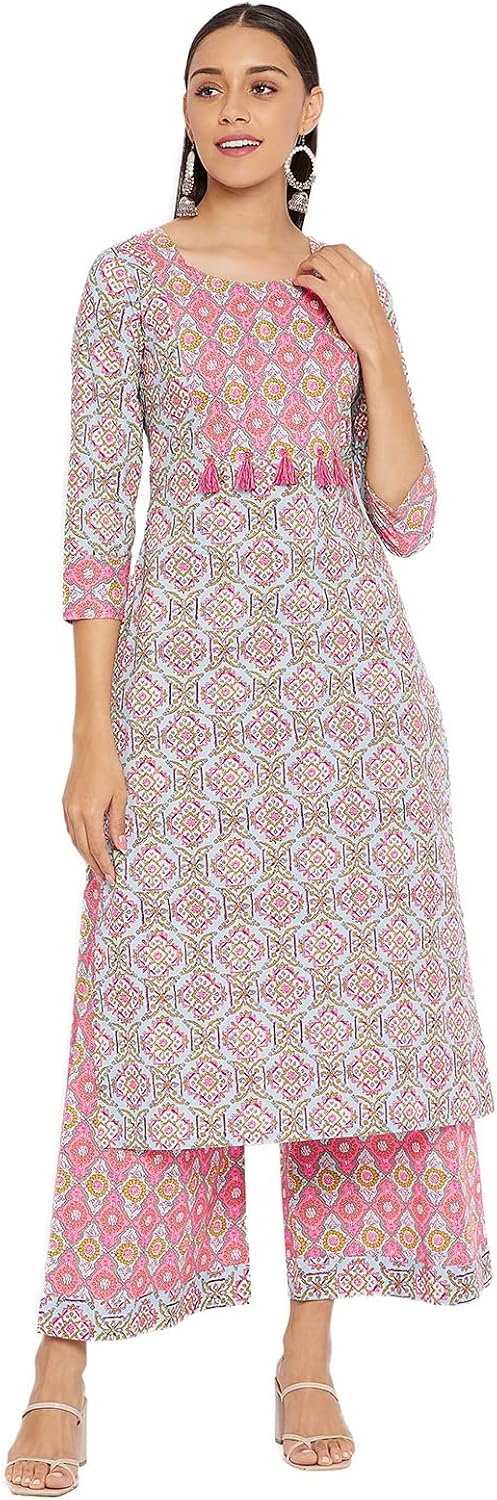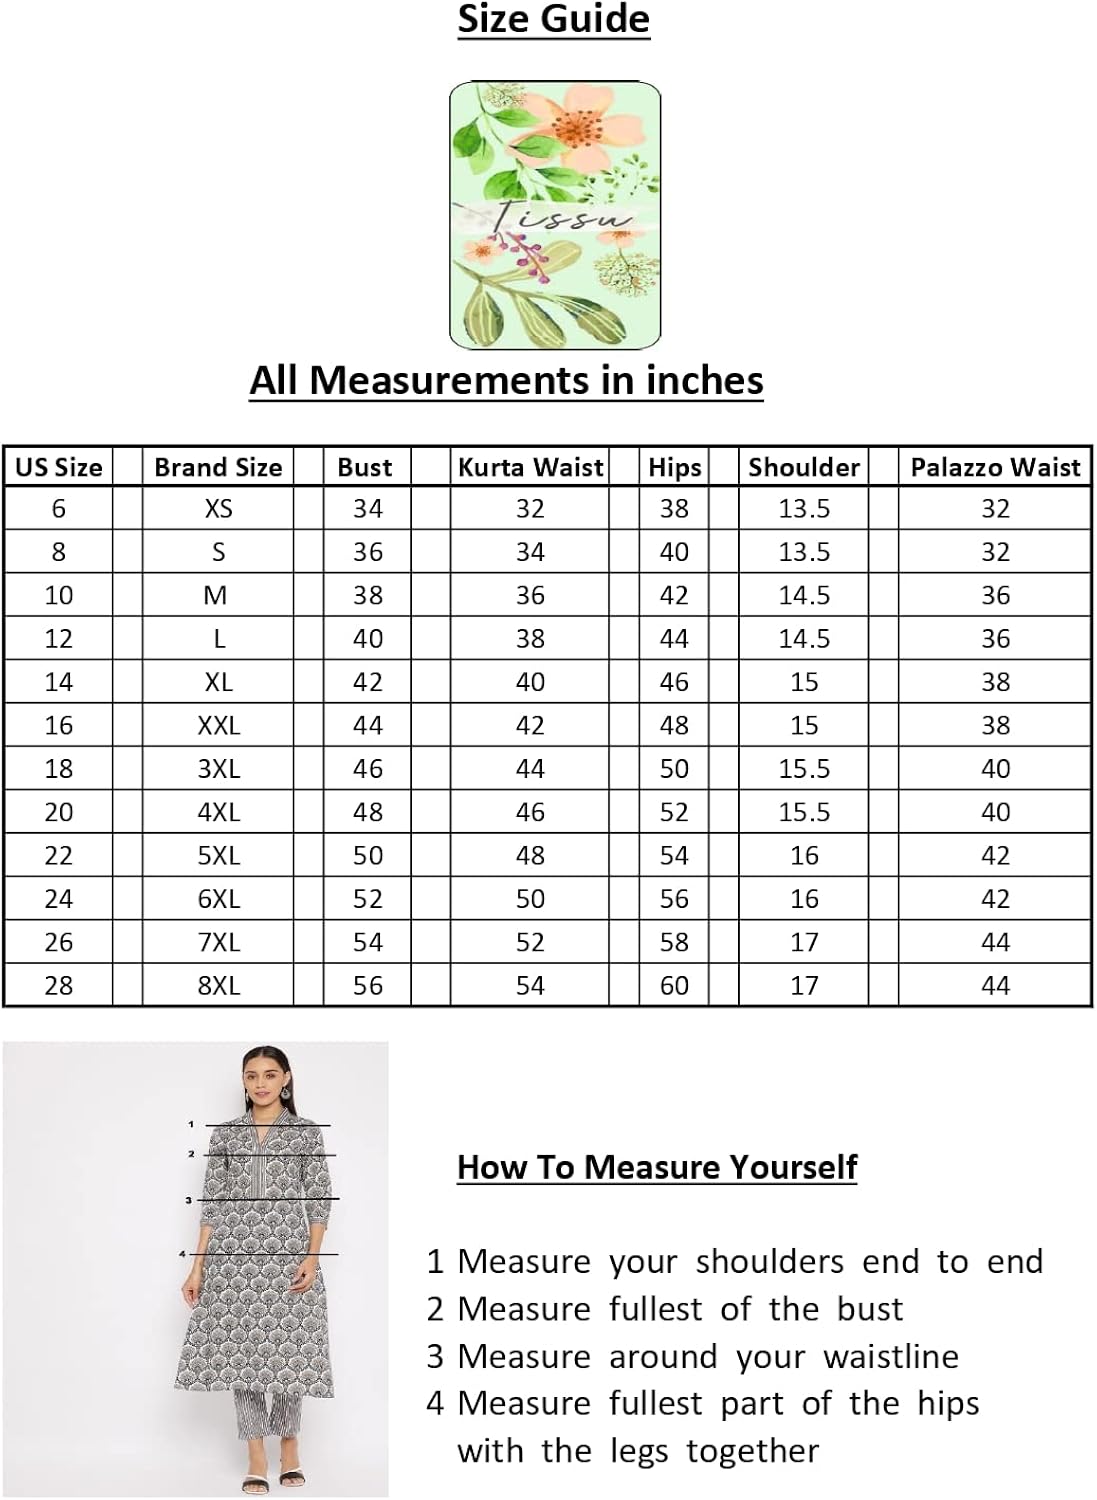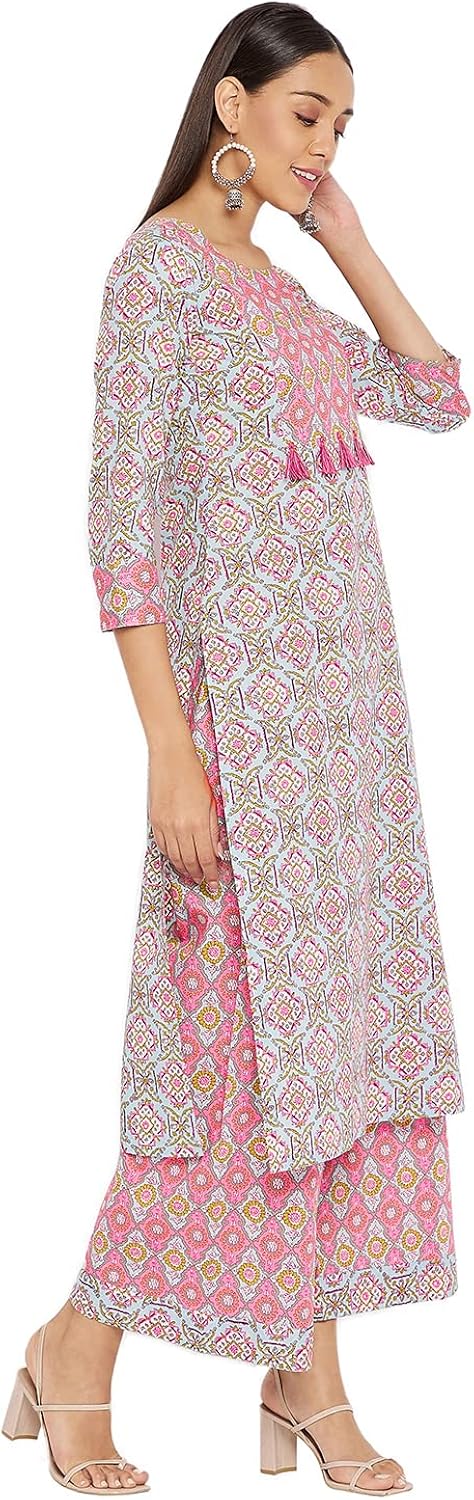
Tissu Women's Multicolored Printed Straight Kurta with Palazzos (Tis-587_Multicolored)
Category: AMAZON FASHION
Tissu Clothing Presents Women's Multicolored Printed Straight Kurta with Palazzos Is An Exclusive Ethnic Wear Manufactured Keeping In Mind The Taste And Preference Of Today's Women. Inseam Length Of Palazzos Is 23 Inches, And the Outseam Length is 38 Inches For All Sizes. Palazzo Has Elasticated Waistband With Drawstrings For Comfort Fit. Featuring Calf Length With 3/4 Sleeves And Round Neck. This Kurta Set Is Made From 100% Cotton Fabric.Tassels On The Yoke Makes This Kurta More Attractive. You Will Always Be The Center Of Attraction Of Any Gathering By This Kurta Set. This Kurta Set Will Add Extra Class To Your Looks. This Can Be A Perfect Selection For You.
Features: Cotton | Imported | Drawstring closure | Hand Wash Only | Fabric : 100% Cotton With 3/4 Sleeves | Kurta Length : 47 inches; Palazzo Length : 38 inches | Kurta Colour : Multicolored ; Palazzo Waist : Elasticated | Package Contents : 1 Kurta & 1 Palazzo (2 Pcs) | Wash Care : Use cold or normal water for wash/do not bleach